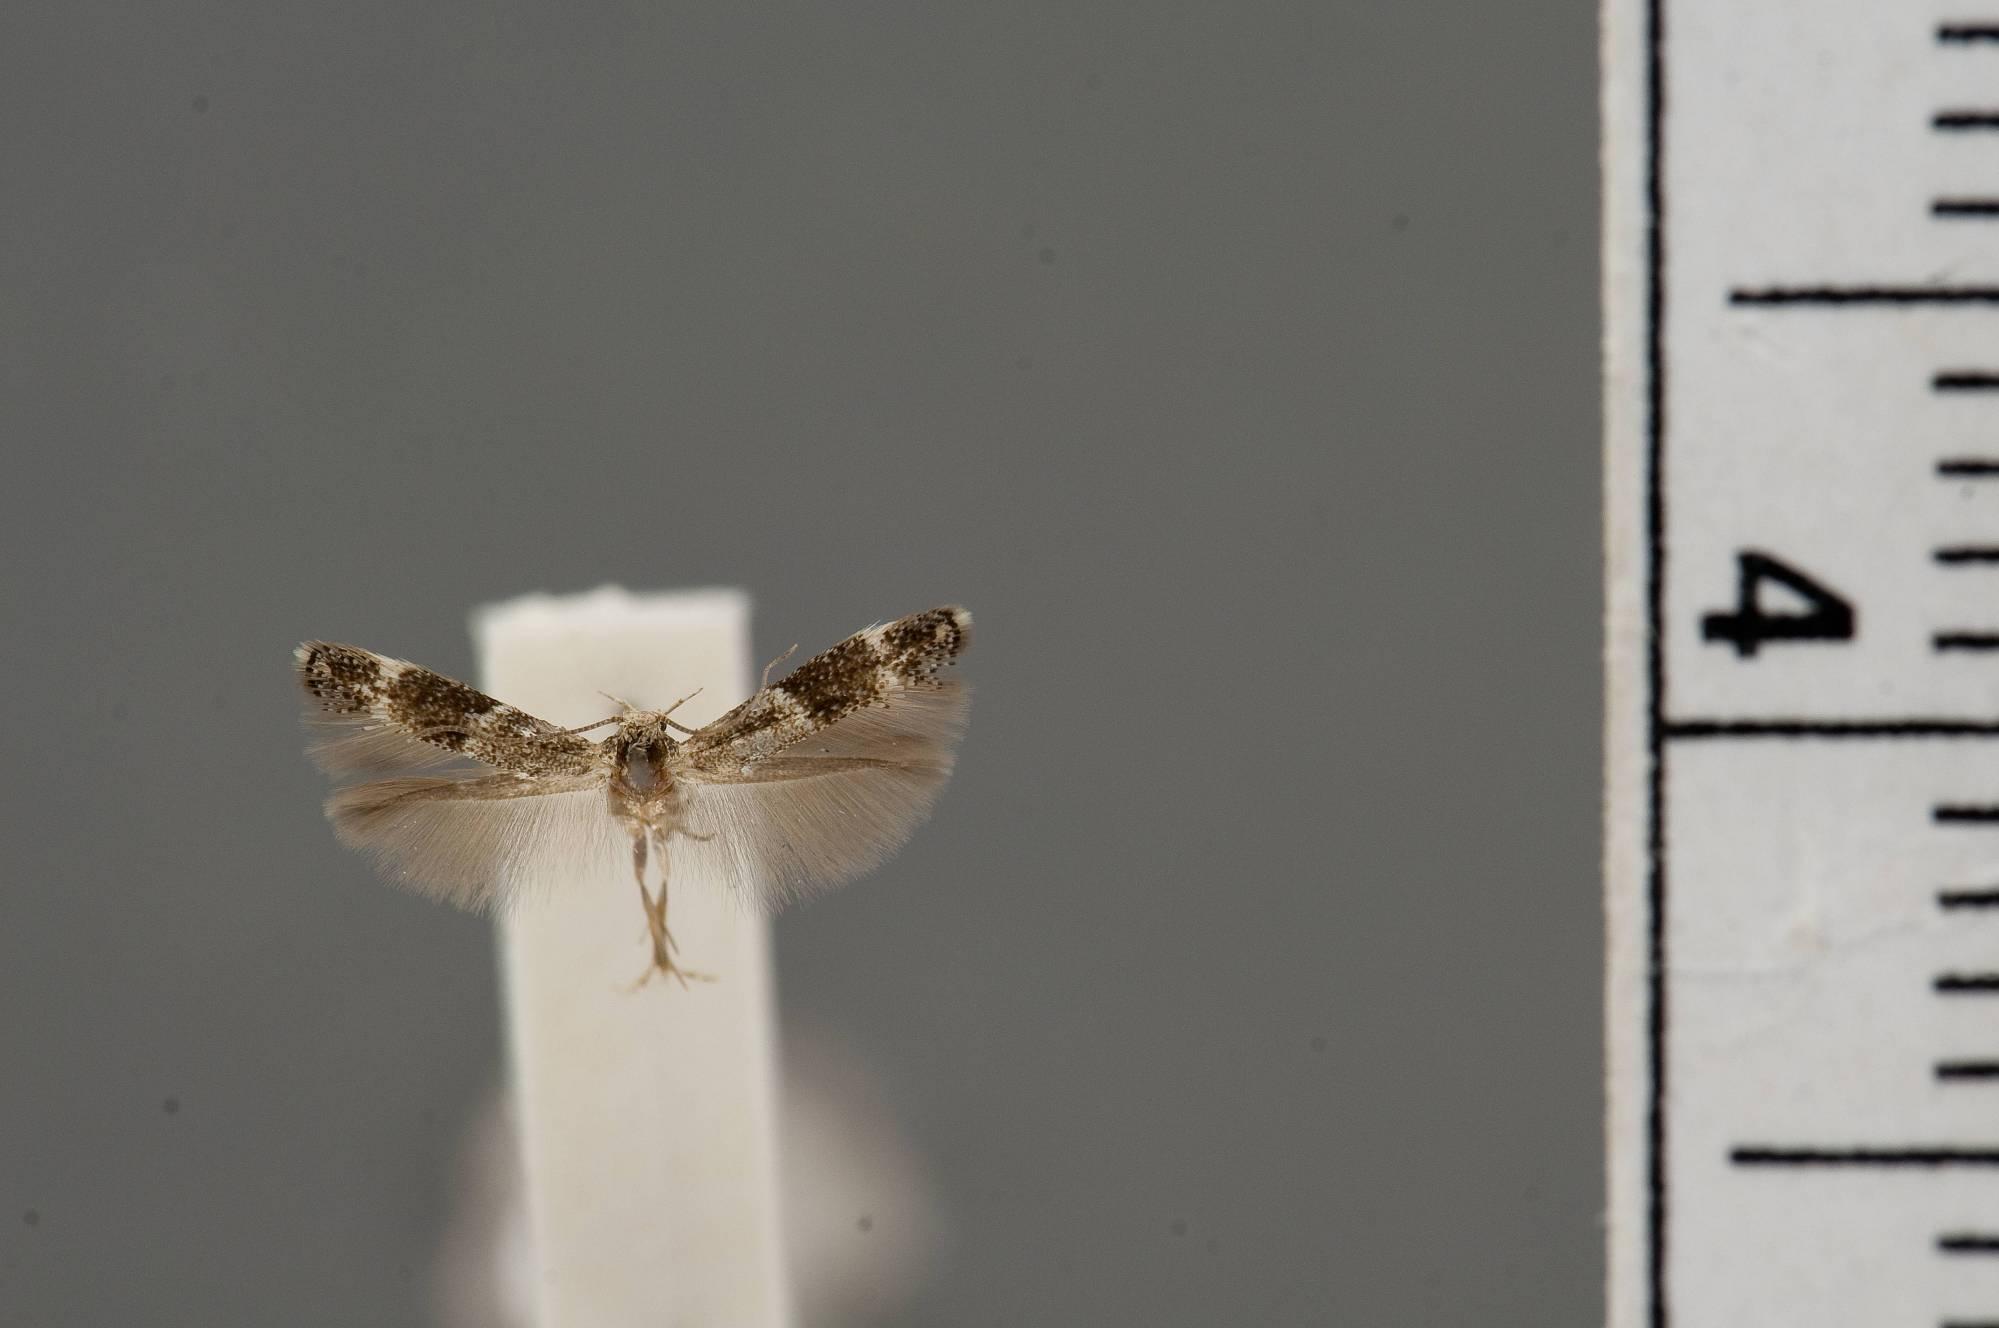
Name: Elachista rianella
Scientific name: Elachista rianella Kaila, 1999
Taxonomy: Animalia, Arthropoda, Insecta, Lepidoptera, Glossata, Elachistidae, Elachistinae
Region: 1981
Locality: Vail Lake Road, 9.5 miles southeast of Flagstaff, Coconino, Arizona, United States
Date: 11 Jul 1961